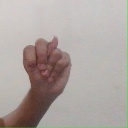
अक्षर: न